Cristos Negros of Central America and Mexico

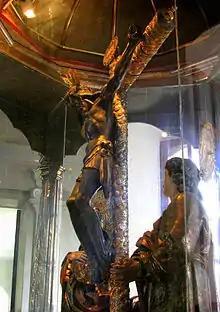
The image in its glass case

The Cristo Negro of Esquipulas is the earliest and most famous images of its kind, and is the most venerated image in Central America. It originated in this town, 222 km from the capital of Guatemala in 1595, when it was commissioned and made by Quirio Cataño.